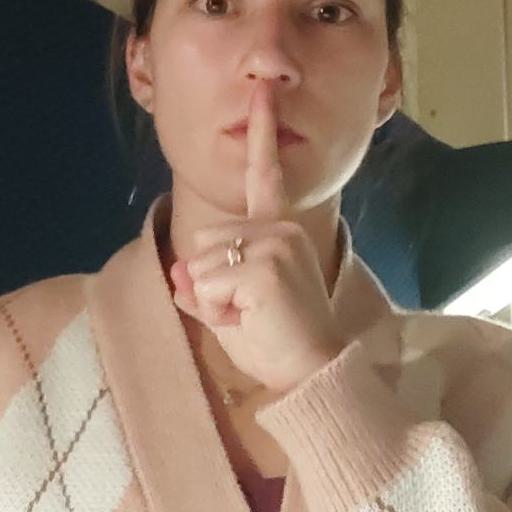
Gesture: mute